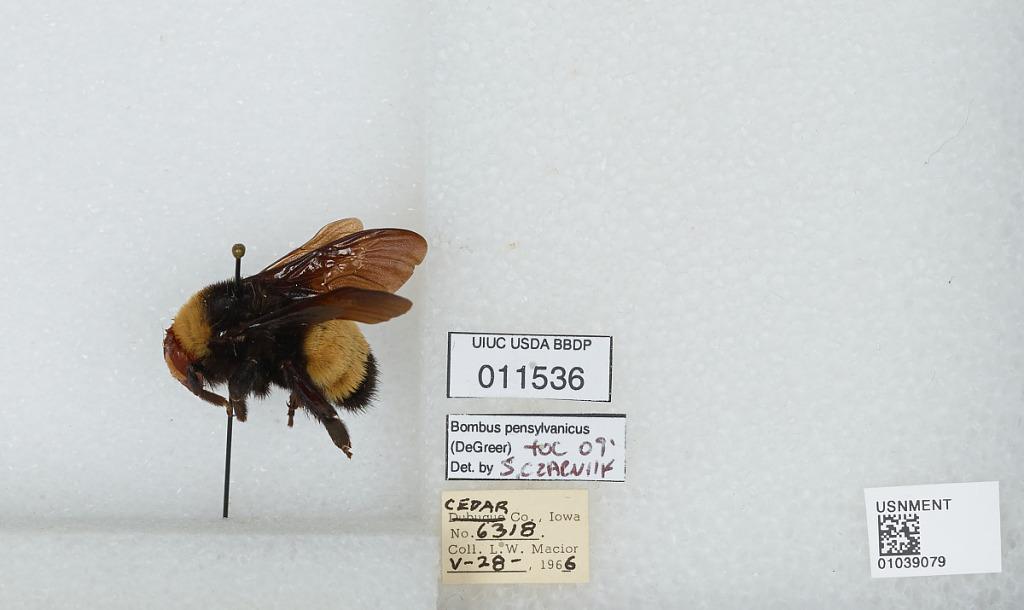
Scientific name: Bombus (Fervidobombus) pensylvanicus pensylvanicus (De Geer)
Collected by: L. Macior
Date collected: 1966-5-28
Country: United States
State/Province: Iowa
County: Cedar
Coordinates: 41.77, -91.13
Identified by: Czarnik, S.